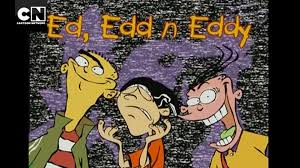
Portrait style: Cartoon Portrait